James Bryce, 1st Viscount Bryce

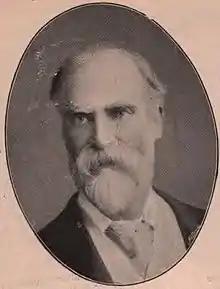
James Bryce c1895

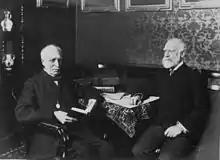
Bryce and Prof. Goldwin Smith, 1907

In 1880 Bryce, an ardent Liberal in politics, was elected to the House of Commons as member for the constituency of Tower Hamlets in London. In 1885 he was returned for South Aberdeen and he was re-elected there on succeeding occasions. He remained a Member of Parliament until 1907.